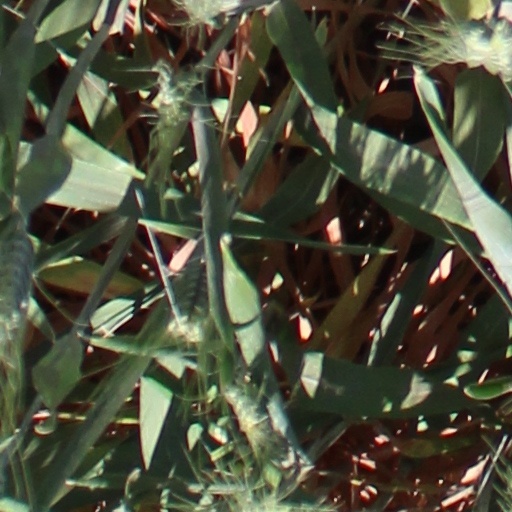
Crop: wheat